Jutta Götzmann

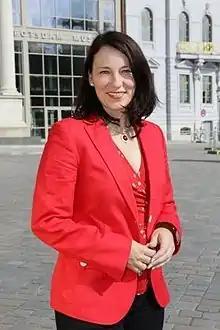
Jutta Götzmann in front of the Potsdam Museum

Jutta Götzmann (born 1965, Ascheberg) is a German art historian. Since 2008, she has been the director of the Potsdam Museum.